William B. C. Pearsons

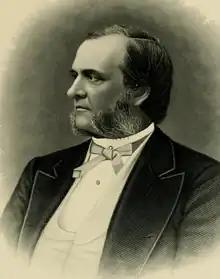
Wood-engraving of William B. C. Pearsons,

William Baron Chapin Pearsons (December 19, 1824 – March 3, 1898), was an American politician, lawyer, judge, fire chief, soldier, and the first mayor of Holyoke, Massachusetts.